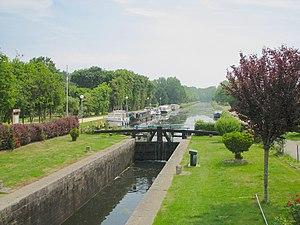
Canal d'Ille et Rance à Evran (Côtes d'Armor)
Évran [evʁɑ̃] est une commune française située dans le département des Côtes-d'Armor en région Bretagne.
Le canal d'Ille-et-Rance est un canal français à petit gabarit qui relie les villes de Rennes et de Saint-Malo.